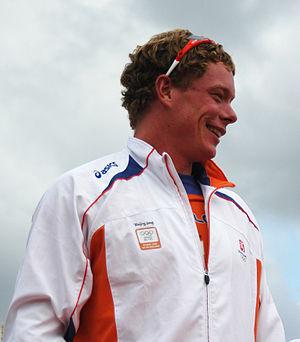
Jan-Willem Gabriëls est un rameur néerlandais né le 21 janvier 1979 à Hoorn.